Bruno Weber

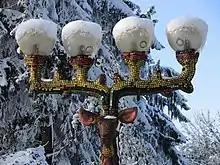
One of the deer lamps on Ueltiberg mountain

Weber extended his Bruno Weber Park (a sculpture garden) in Spreitenbach and Dietikon, where among other things, his house with a 25m high tower is situated. The park extends over a surface of 20'000 m². The sculpture park is the synthesis of the artist's life work, and is visited annually by thousands of people. From 1991 to 2003 Weber was responsible for the sculptural decorations on the Uetliberg mountain, including the street lamps leading to the "top of Zürich" plateau ("Uto Kulm") and park benches, that still exist.